Brito (footballer, born 1939)

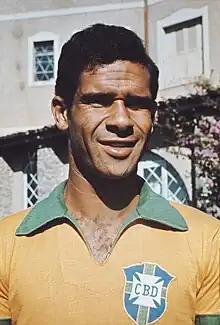
Brito in 1965

Hércules de Brito Ruas, (born 9 August 1939 in Rio de Janeiro), known as Brito, is a former Brazilian footballer. He played as a central defender for several clubs, and for the Brazil national team.